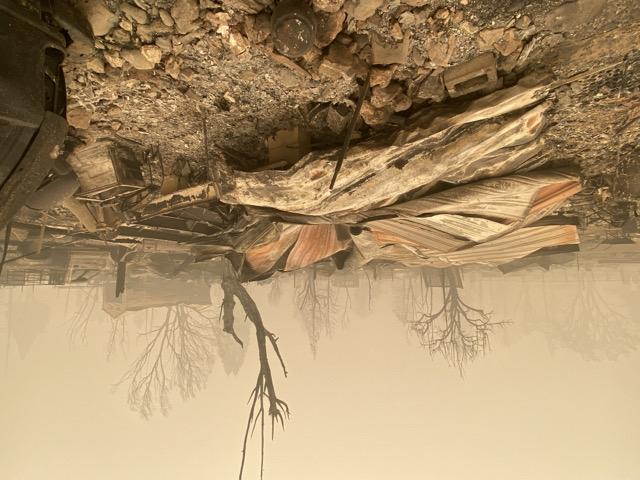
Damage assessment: destroyed